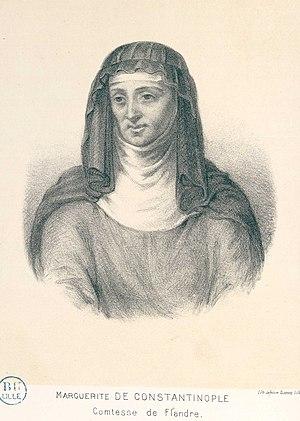
portrait de Marguerite de Constantinople
Marguerite II de Flandre ou Marguerite de Hainaut ou Marguerite de Constantinople, dite la Noire est comtesse de Flandre et de Hainaut de 1244 à 1280, ainsi que dame de Beaumont.